Große Olympiaschanze

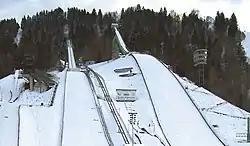
Old Große Olympiaschanze

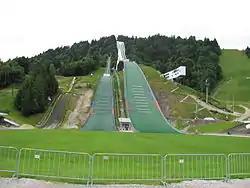
The ramp and hill in Summer

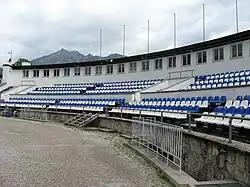
Stands

The Große Olympiaschanze ("") is a ski jumping hill located on the Gudiberg, south of the district of Partenkirchen of Garmisch-Partenkirchen, Bavaria, Germany, and is traditionally the venue of the Four Hills Tournament's New Year's jumping. The hill is part of a complex that also includes the K-80, K-43 and K-20 ski hills.